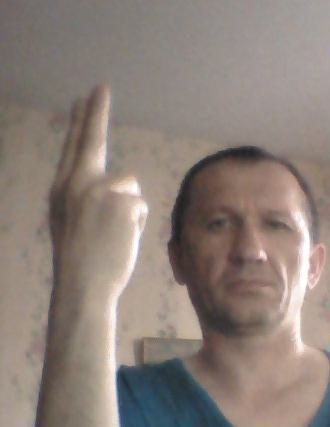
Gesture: two_up_inverted